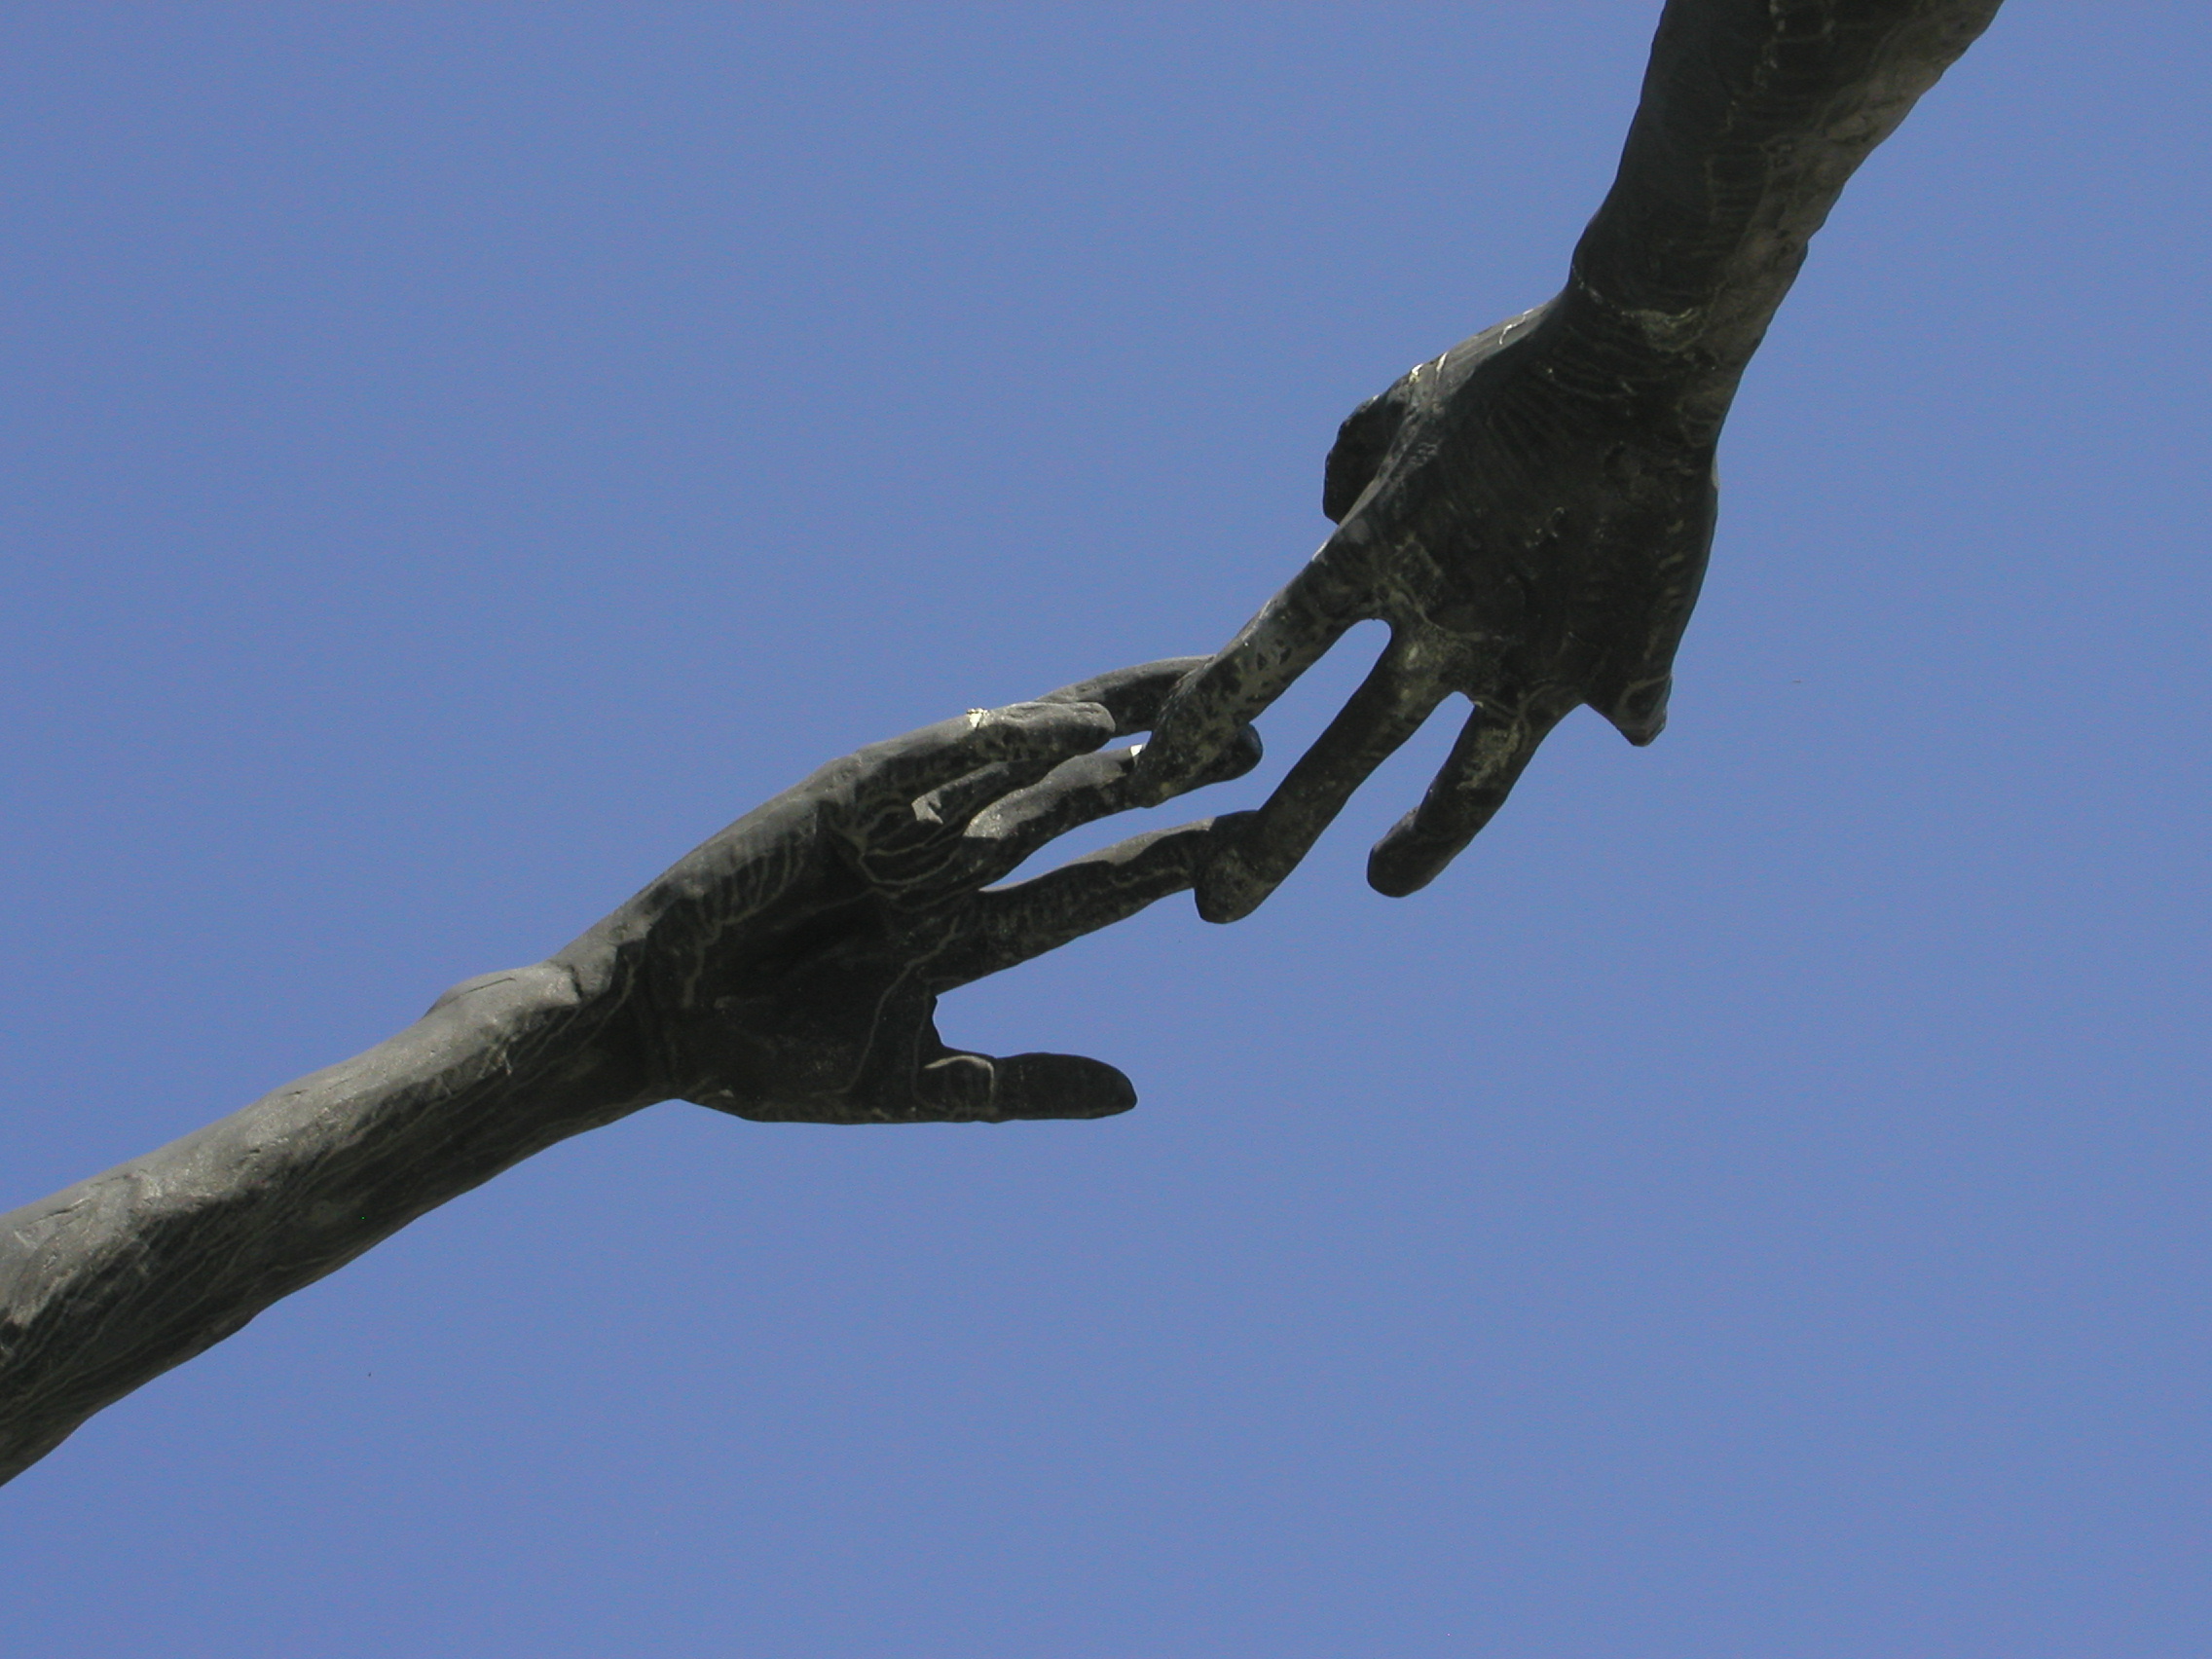
hand, tree, branch, bird, sky, monument, statue, touch, eagle, sculpture, canada, tag, calgary, 5cardnv, atmosphere of earth, woody plant, perching bird